Foundation of the Schools of King Edward VI

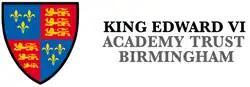
Logo used by the King Edward VI Academy Trust Birmingham since 2017

In 2013 the Foundation took control of Sheldon Heath Community College and it was renamed King Edward VI Sheldon Heath Academy. This marked the first time the Foundation had taken control of an existing educational establishment and its first non-selective school.